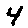
Label: 4